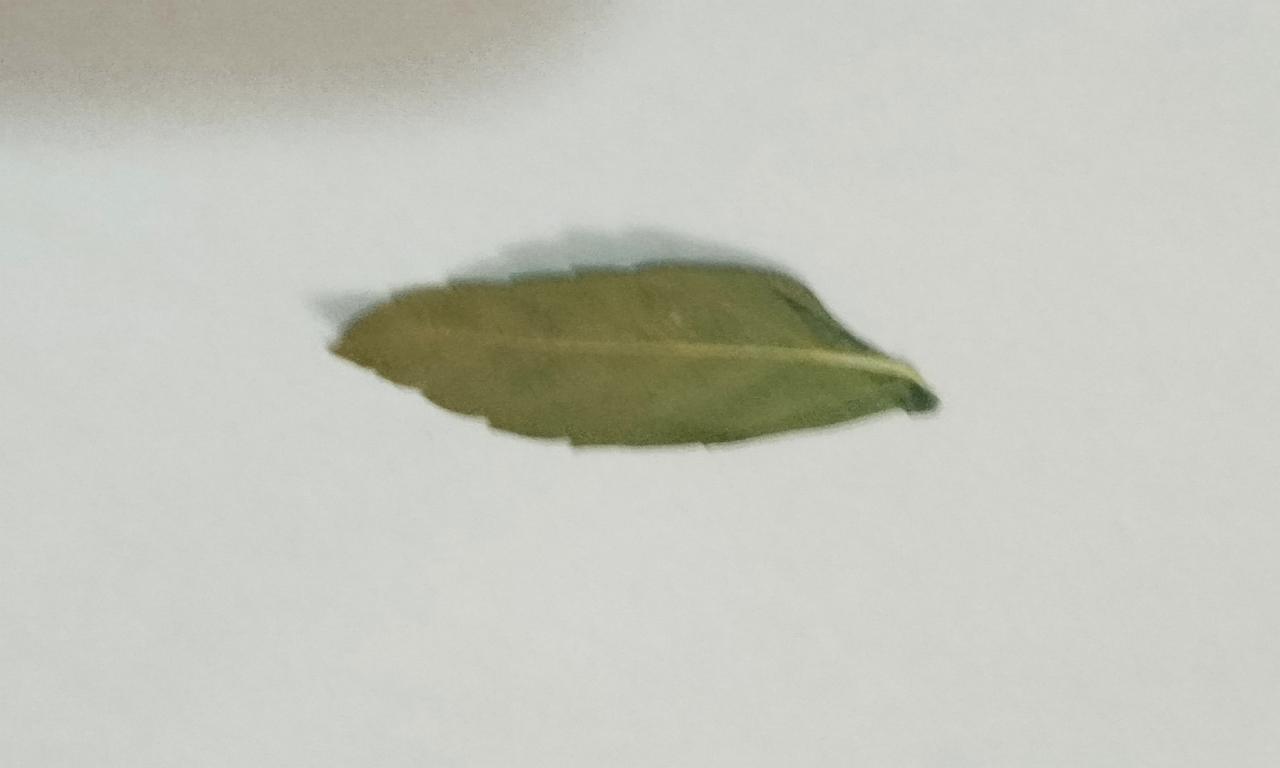
Label: Dried